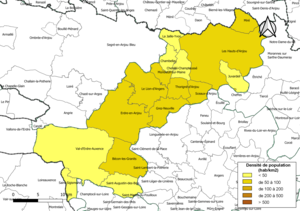
Carte des densités de population (millésimée 2016) des communes de la Communauté de communes des Vallées du Haut-Anjou, département de Maine-et-Loire, France. Composition au 1er janvier 2019.
La communauté de communes des Vallées du Haut-Anjou est une communauté de communes française située dans le département de Maine-et-Loire et la région Pays de la Loire.